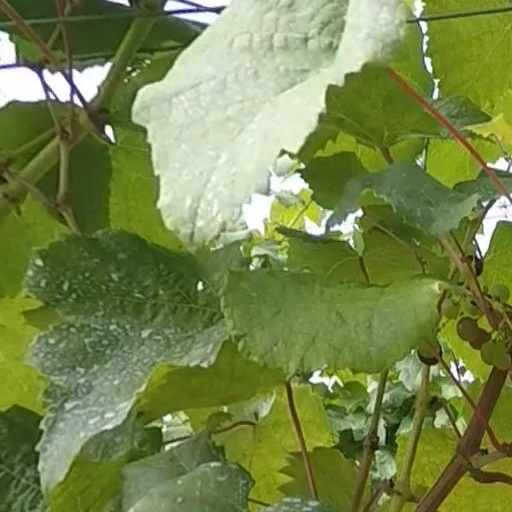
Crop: grape